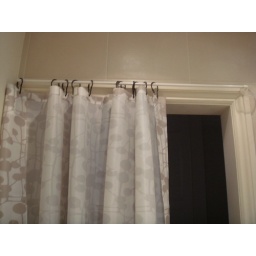
Unauthorised shower curtain rod drilled in to front of bathroom entry